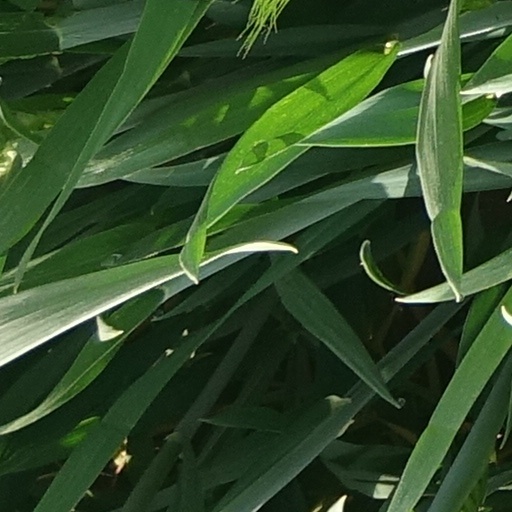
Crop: wheat